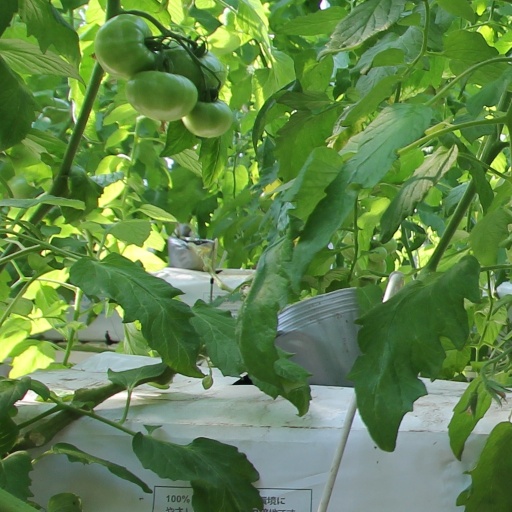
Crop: tomato